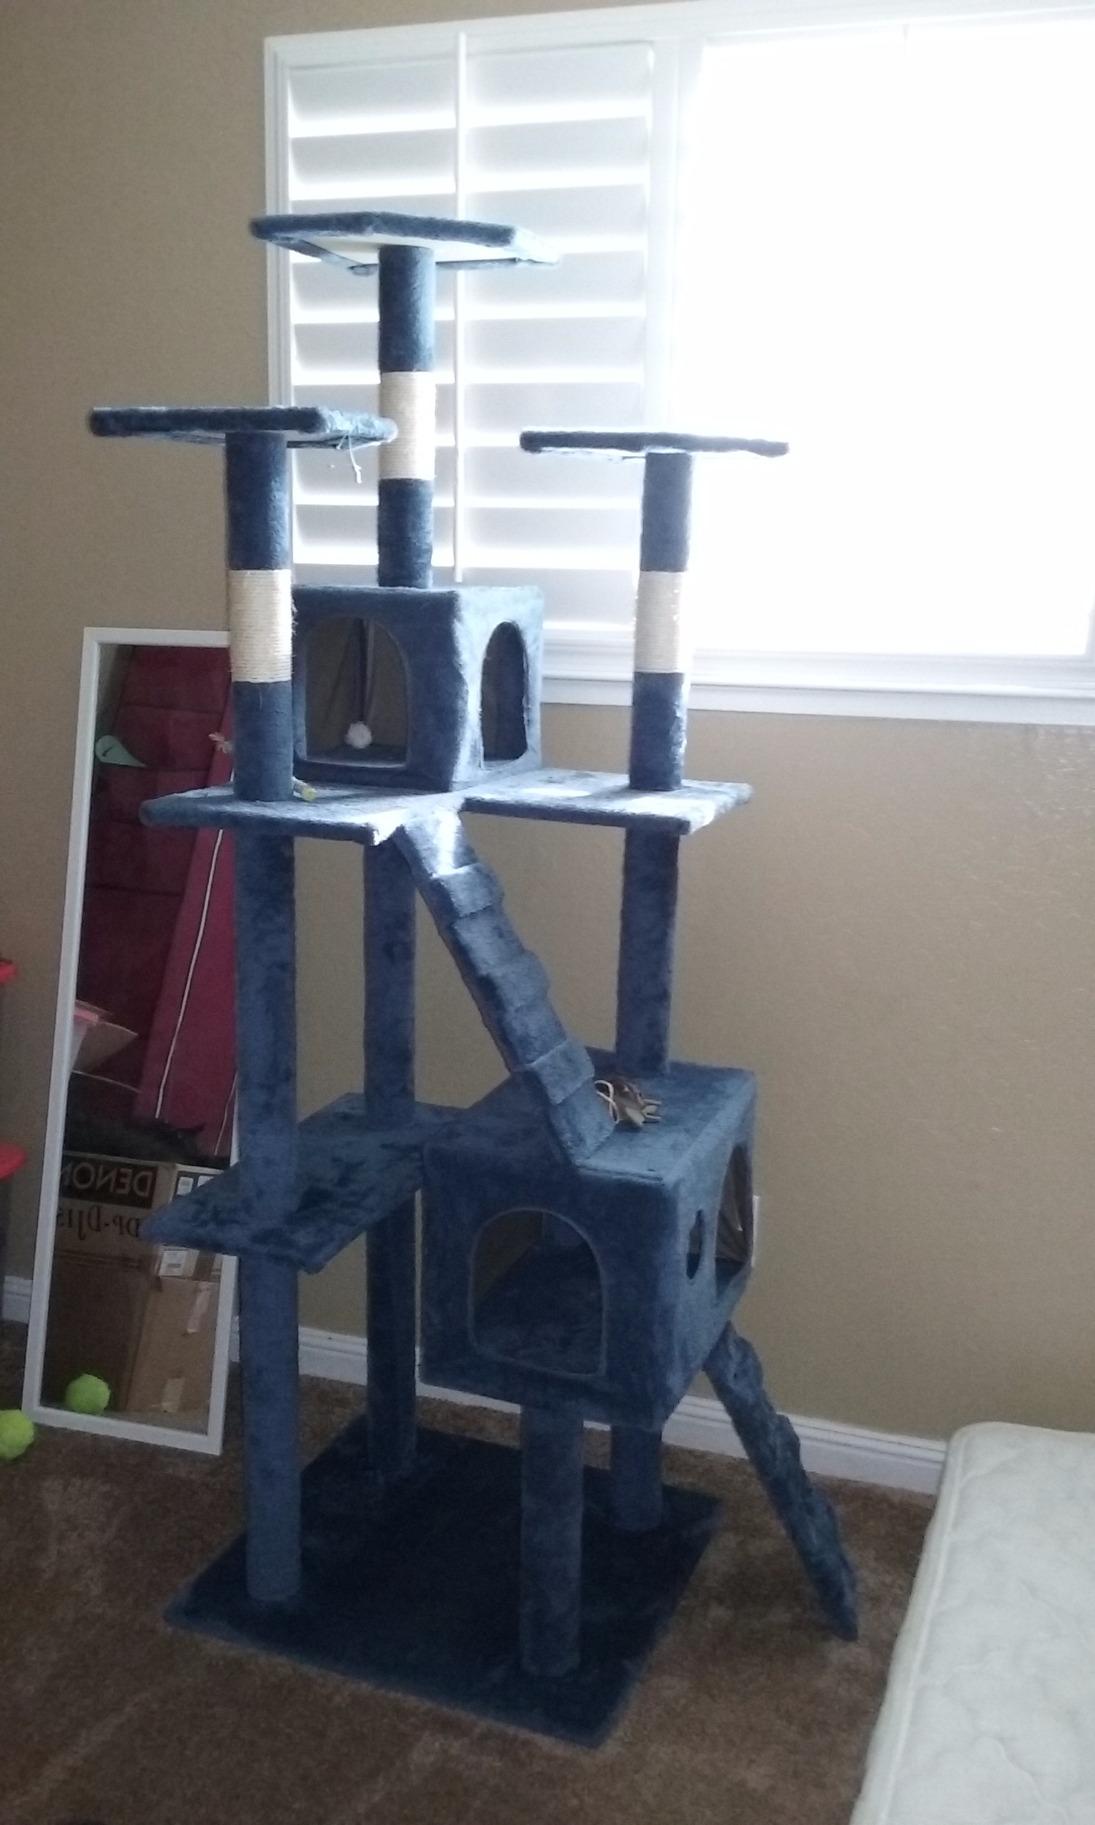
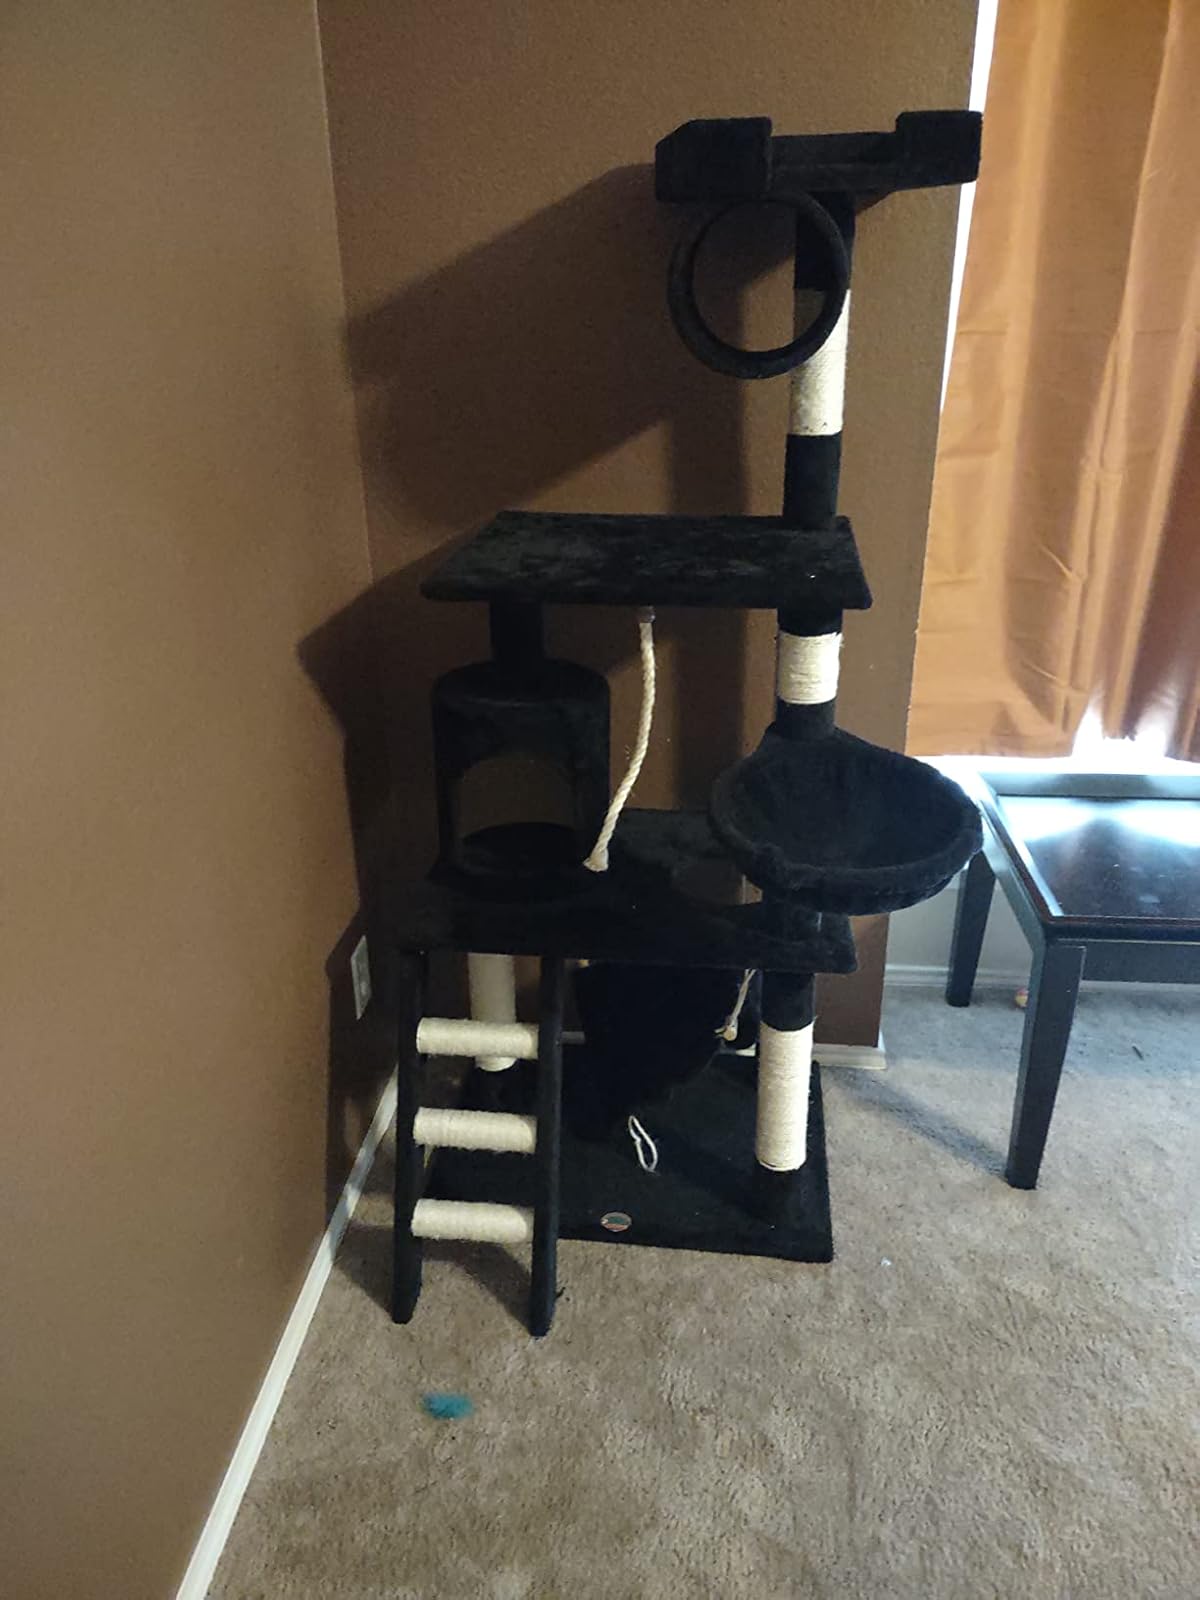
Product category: items_cat tree
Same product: no